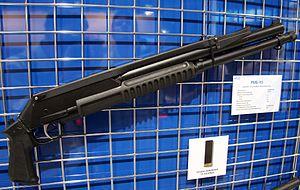
Cette liste des fusils à pompe recense les fusils à pompe, des fusils dans lequel la poignée peut être « pompée » d'avant en arrière pour éjecter les munitions tirées et amener en chambre une nouvelle cartouche.